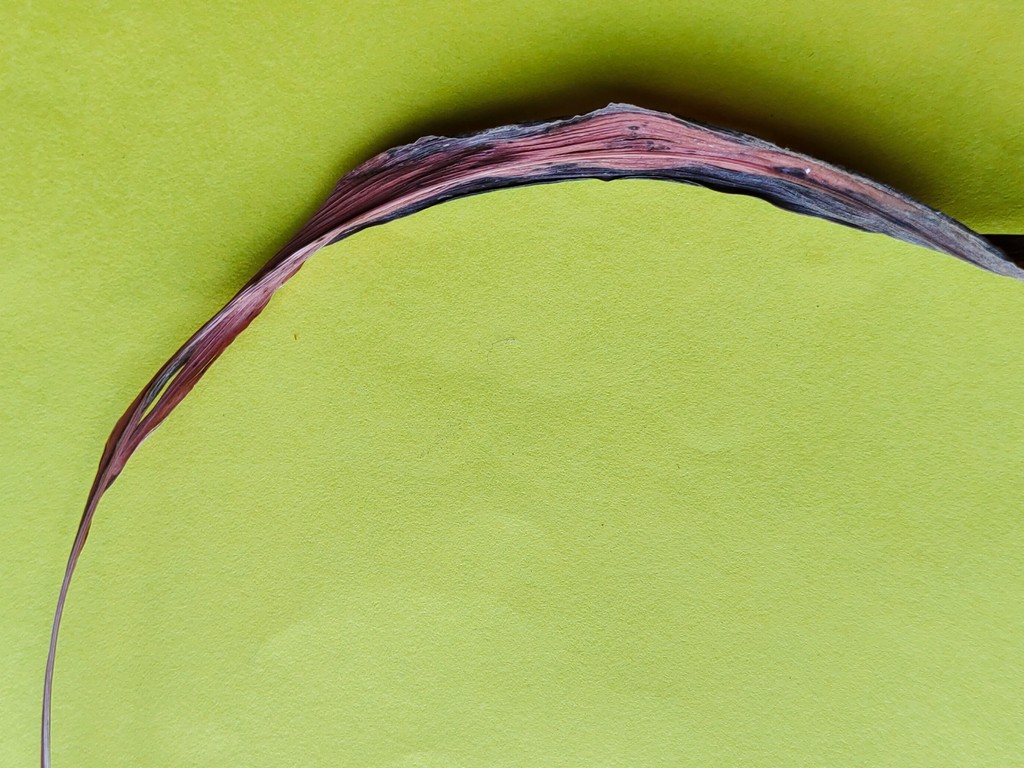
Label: Dried